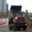
Label: truck